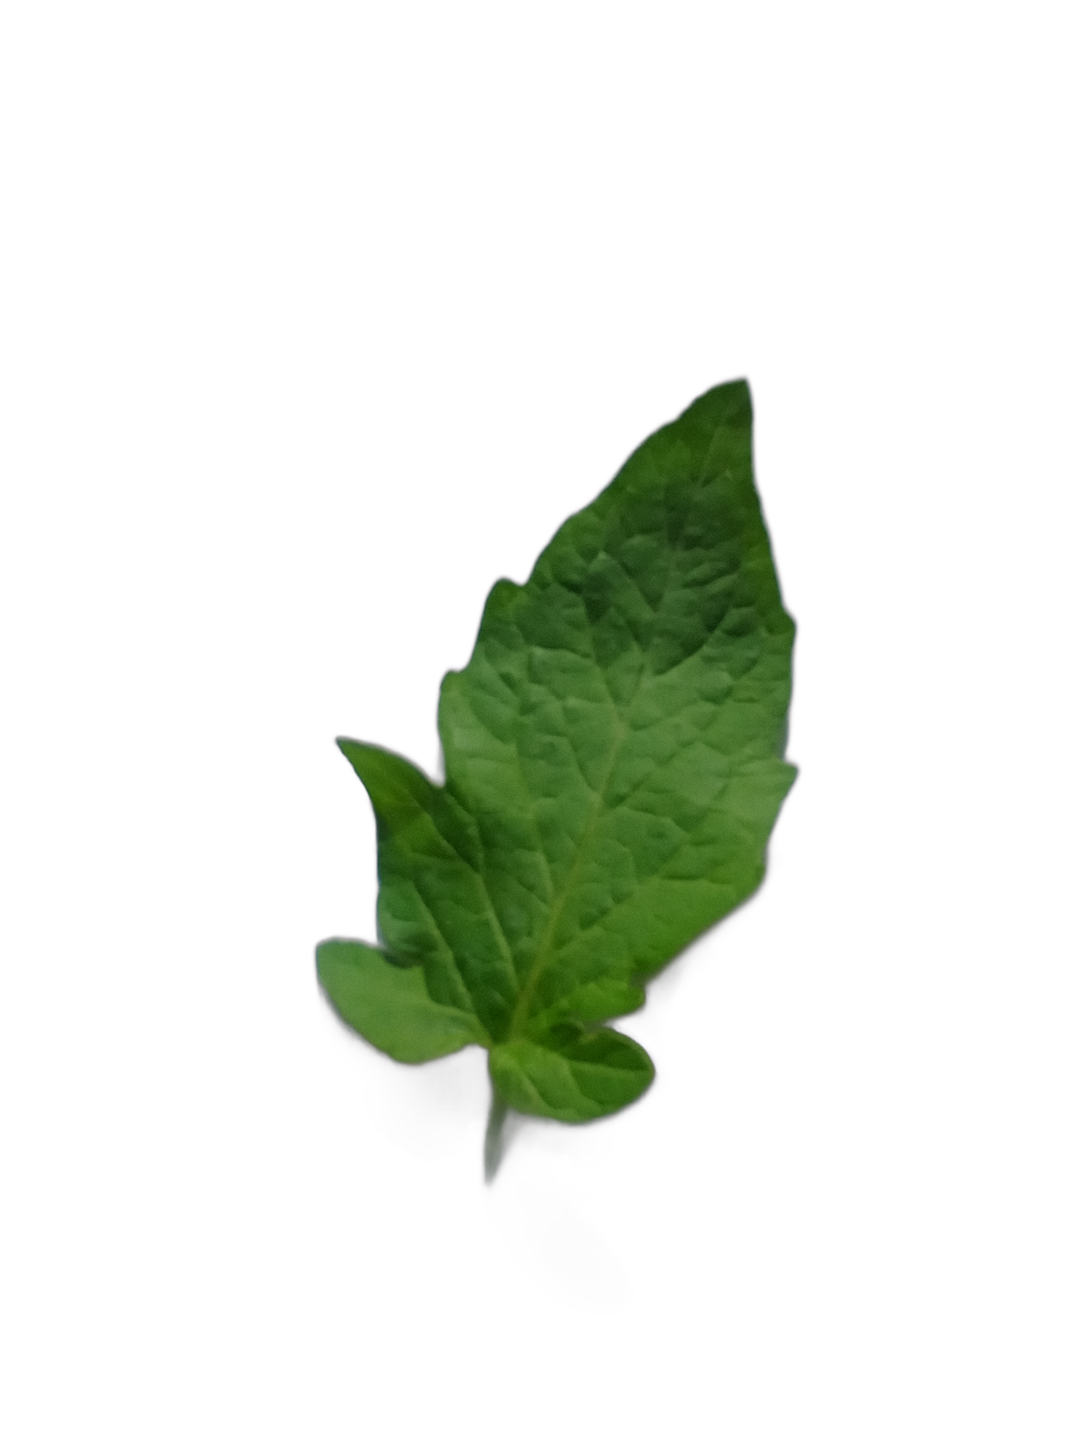
Crop: Tomato
Label: Healthy